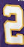
Number: 2